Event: Nepal Earthquake
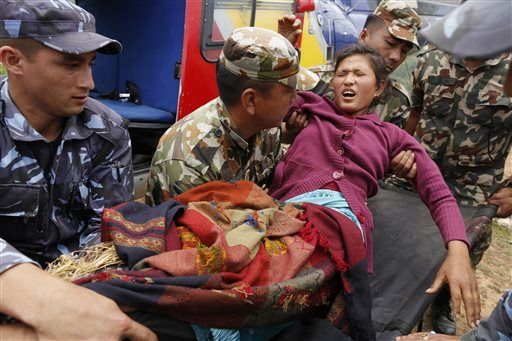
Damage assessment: damage